Suzanne Martel

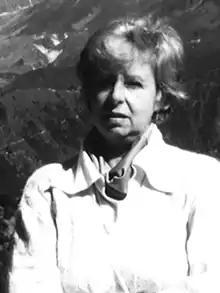
Martel in the late 1970s

Suzanne Chouinard Martel (October 8, 1924 – July 29, 2012) was a French Canadian journalist, novelist and children's writer.